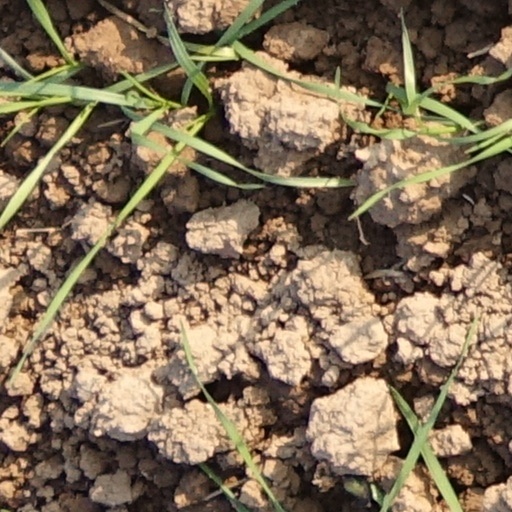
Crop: wheat